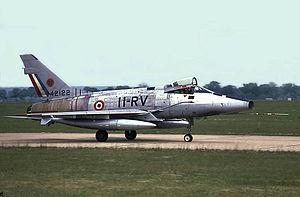
Cette page concerne les événements qui se sont produits durant l'année 1970 en Lorraine.
Le North American F-100 Super Sabre fait partie de la première génération de chasseurs supersoniques américains connue sous le nom de Century Series Fighters, au même titre que son équivalent soviétique le Mikoyan-Gourevitch MiG-19 Farmer. Cet avion était surnommé Hun par ses pilotes qui l'appréciaient beaucoup. Construit à plus de 2 000 exemplaires, le F-100 connut une longue carrière et fut utilisé jusqu'en 1982 par la Turquie.
La 11ᵉ escadre de chasse est une ancienne unité de chasse de l'Armée de l'air française créée le 1ᵉʳ août 1952 sur la base aérienne de Reims et dissoute le 23 juin 1995 sur celle de Toul-Rosières.
Située dans les marches de Lorraine, département de Meurthe-et-Moselle, et jouxtant le village de Rosières-en-Haye, à une quinzaine de kilomètres de la ville de Toul, l'ancienne base aérienne 136 de l'armée de l'air française est issue de celle initialement implantée à Bremgarten. Elle occupe depuis le 15 septembre 1967 l'emplacement de l'ancienne plateforme de l'USAFE construite en 1952 au titre de l'Organisation du traité de l'Atlantique nord connue sous le nom de Toul-Rosières Air Base. Cette plateforme occupe une superficie de 540 hectares et un périmètre de 12 kilomètres.